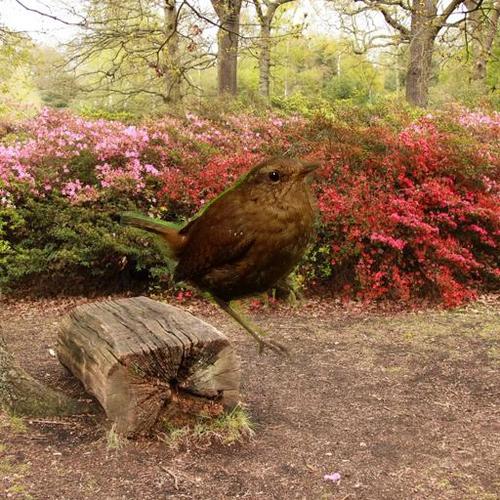
Bird species: Winter_Wren
Bird type: landbird
Background: land